Mayrègne

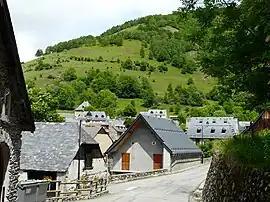
A general view of Mayrègne

Mayrègne is a commune in the Haute-Garonne department in southwestern France.